Changan CM8

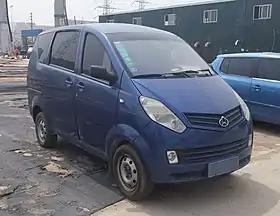
Changan CM8

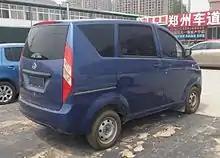
Chana CM8 rear

Previewed by the Changan CM8 concept during the 2004 Chengdu Auto Show, the Chana CM8 is a 7-seater city MPV built with a monocoque bodywork which the chassis and body are a single unit. The powertrain of the Chana CM8 features a 1310 cc petrol engine producing 60 kW or 81.6 bhp and 102 Nm of torque mated to a 5-speed manual transmission.